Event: Nepal Earthquake
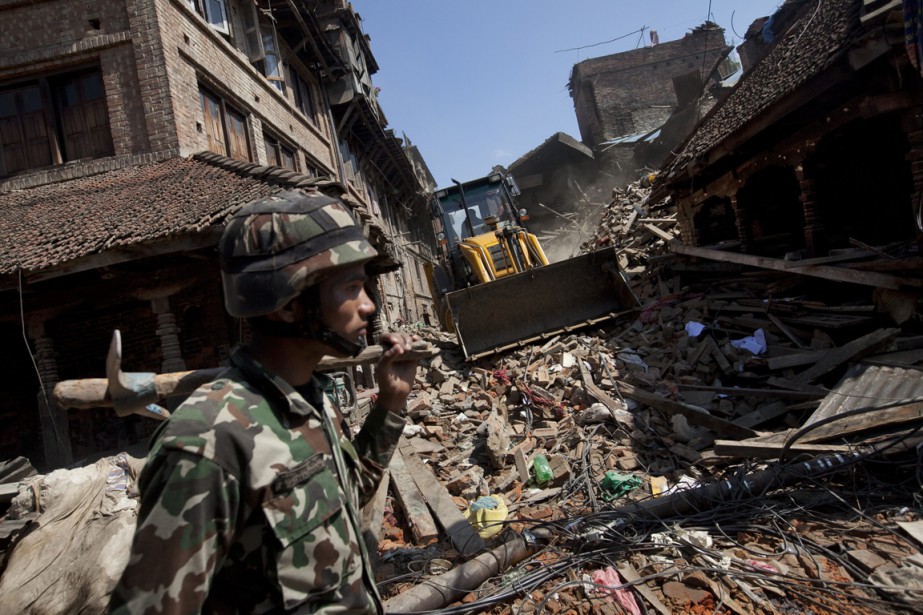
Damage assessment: damage